Beirut Art Residency

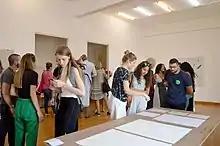
BAR during an Open Studios exhibition, 2019

Beirut Art Residency (BAR) was a non-profit, artist-run interdisciplinary residency based in Beirut, Lebanon.